Česukai

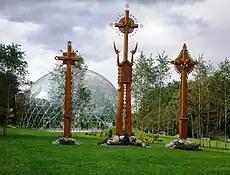
Česukai pyramid

Česukai is famous for its bioenergetic pyramid built by a local resident, Povilas Žėkas. It is on the site of where he had a mystical experience as a child of seven on 20 August 1990. It attracts a broad range of people such as Laima Paksienė, wife of Rolandas Paksas, who goes there every two weeks sometimes with her whole family. She participated in a campaign to save the pyramid from demolition when this was proposed by Lithuanian officials. Many people visit this place believing that this pyramid has healing powers.